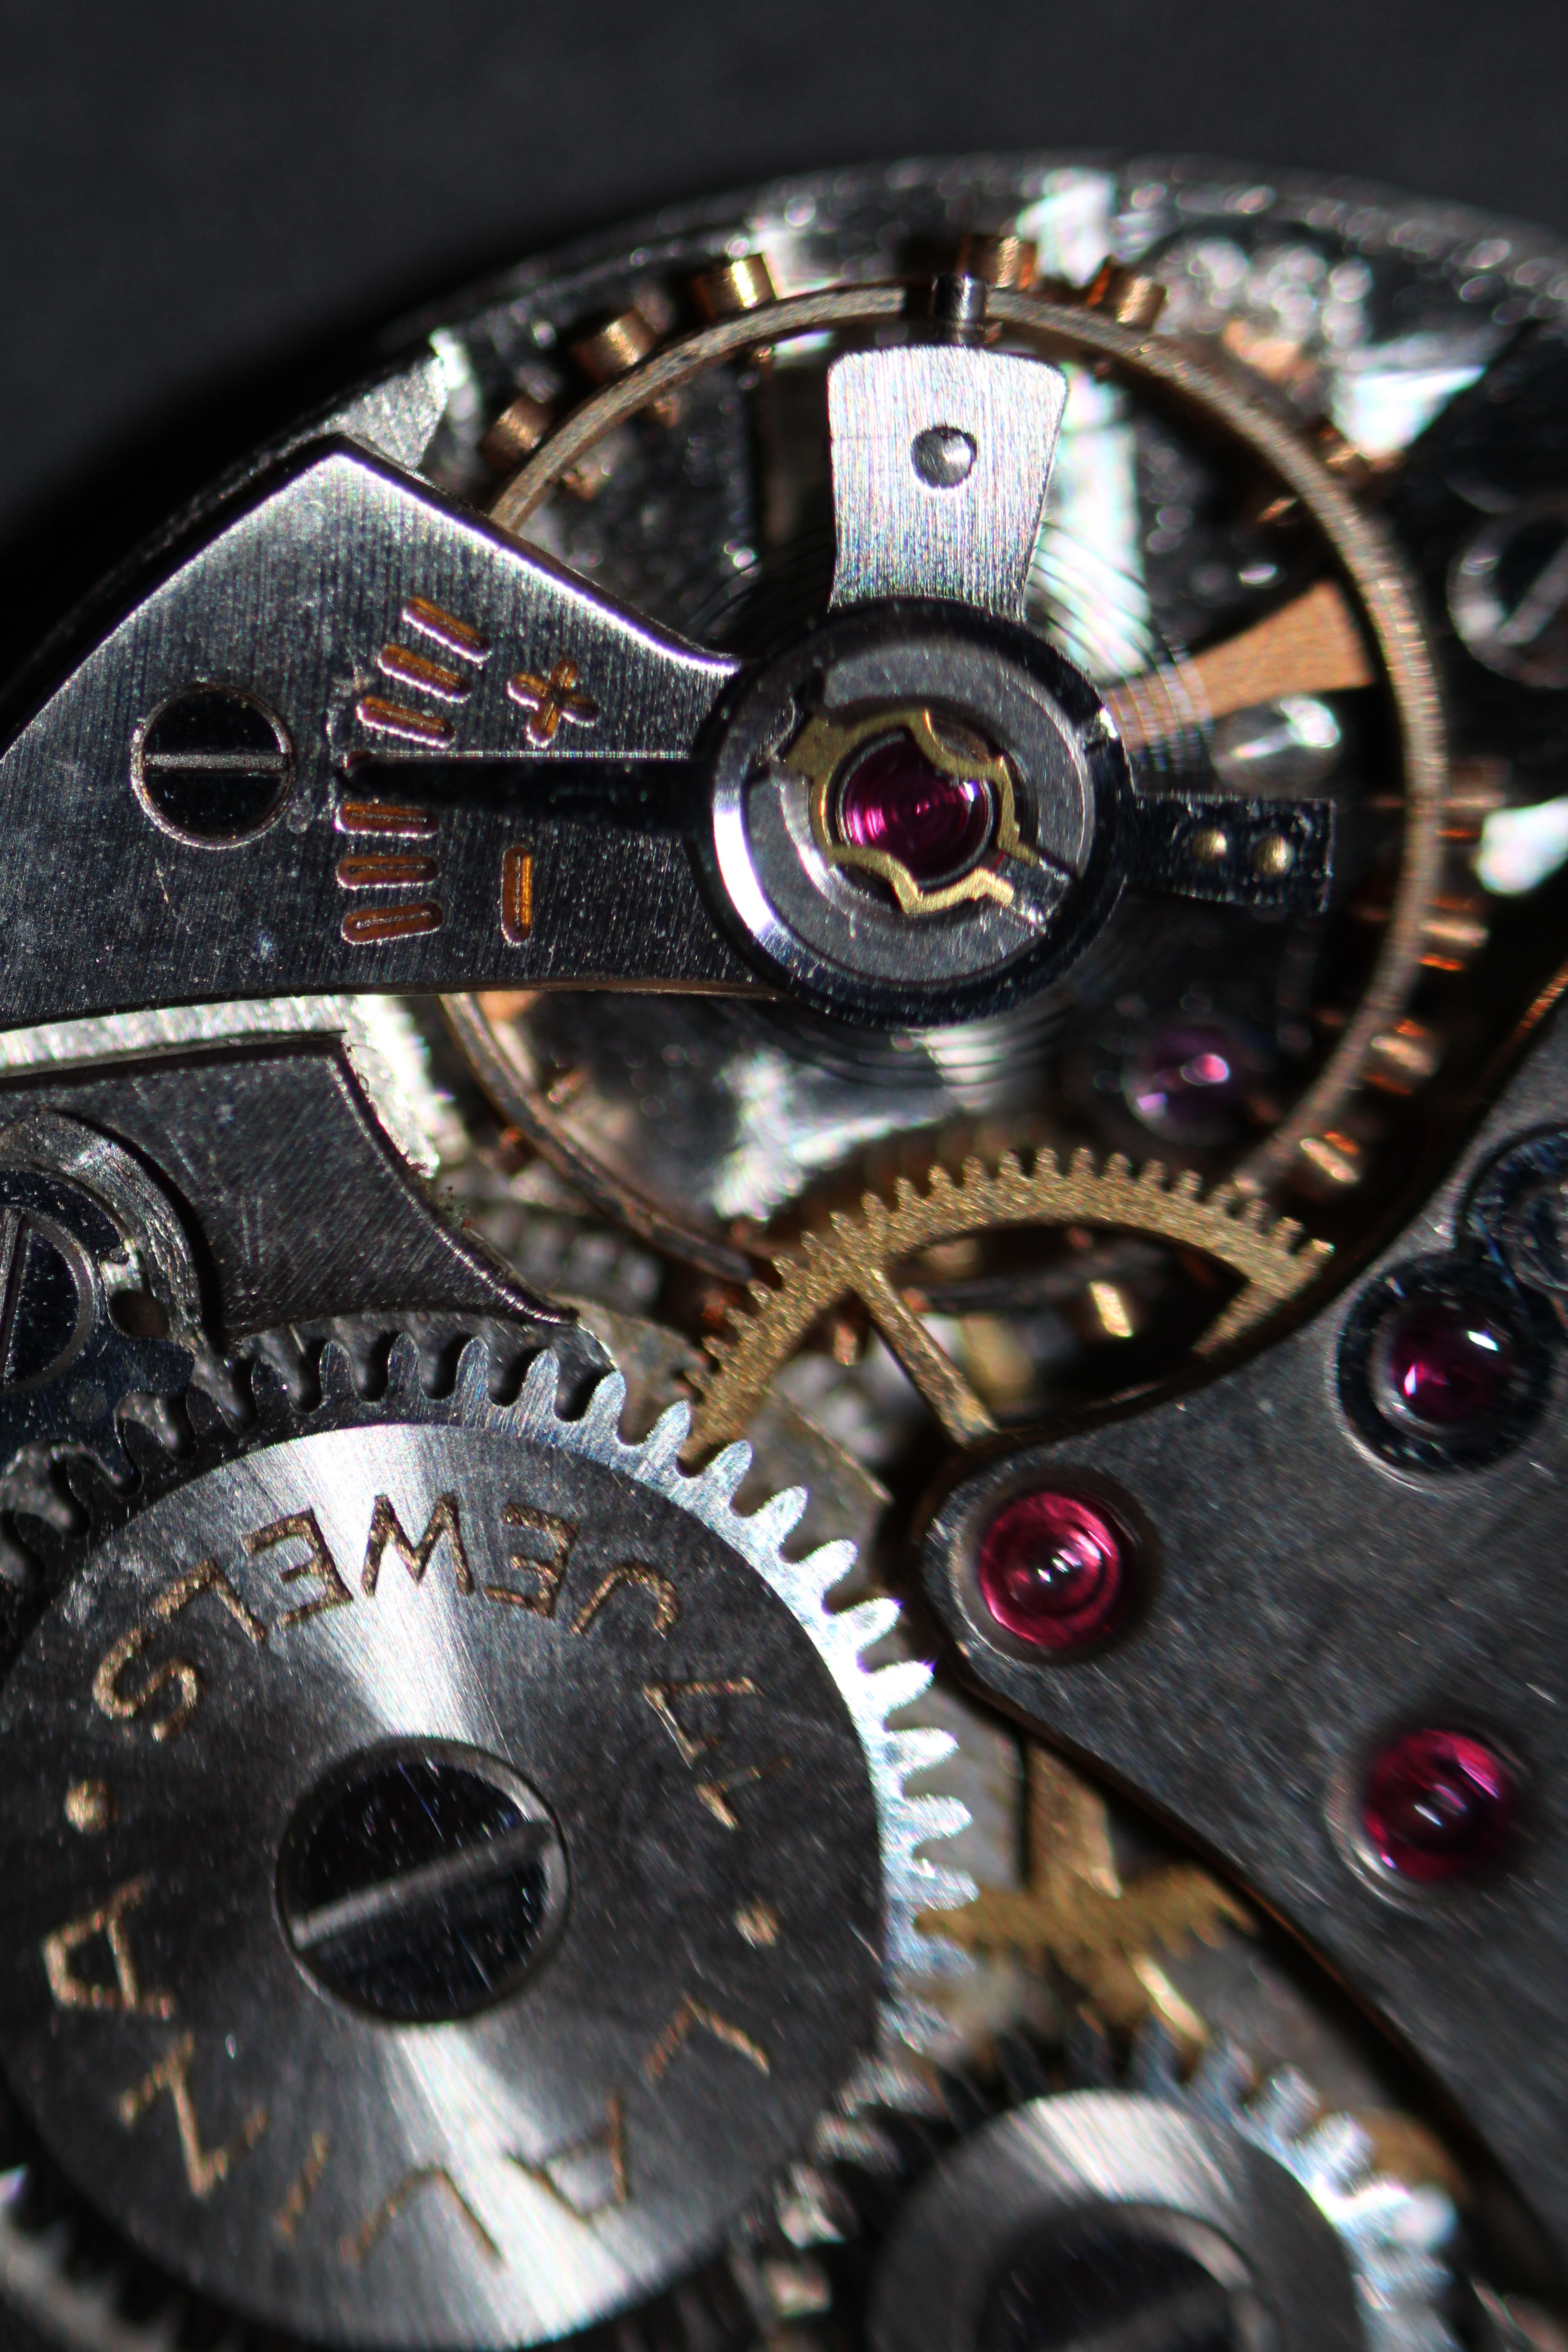
watch, wheel, clock, steering wheel, close up, stock, rim, gear train, unruh, retro recording